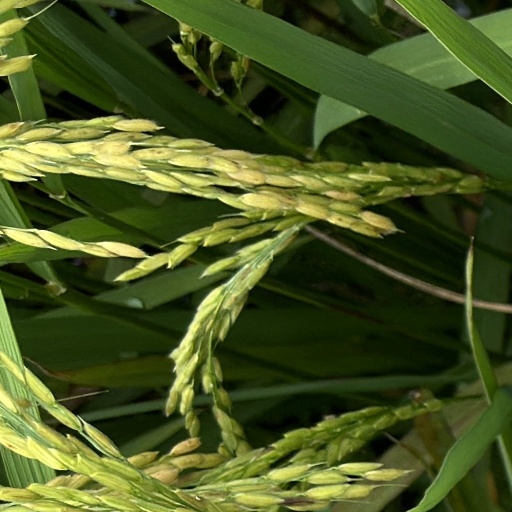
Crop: rice